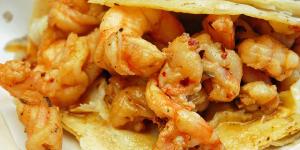
tacos de camaron con queso